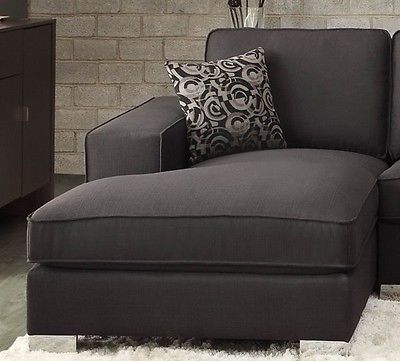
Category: sofa